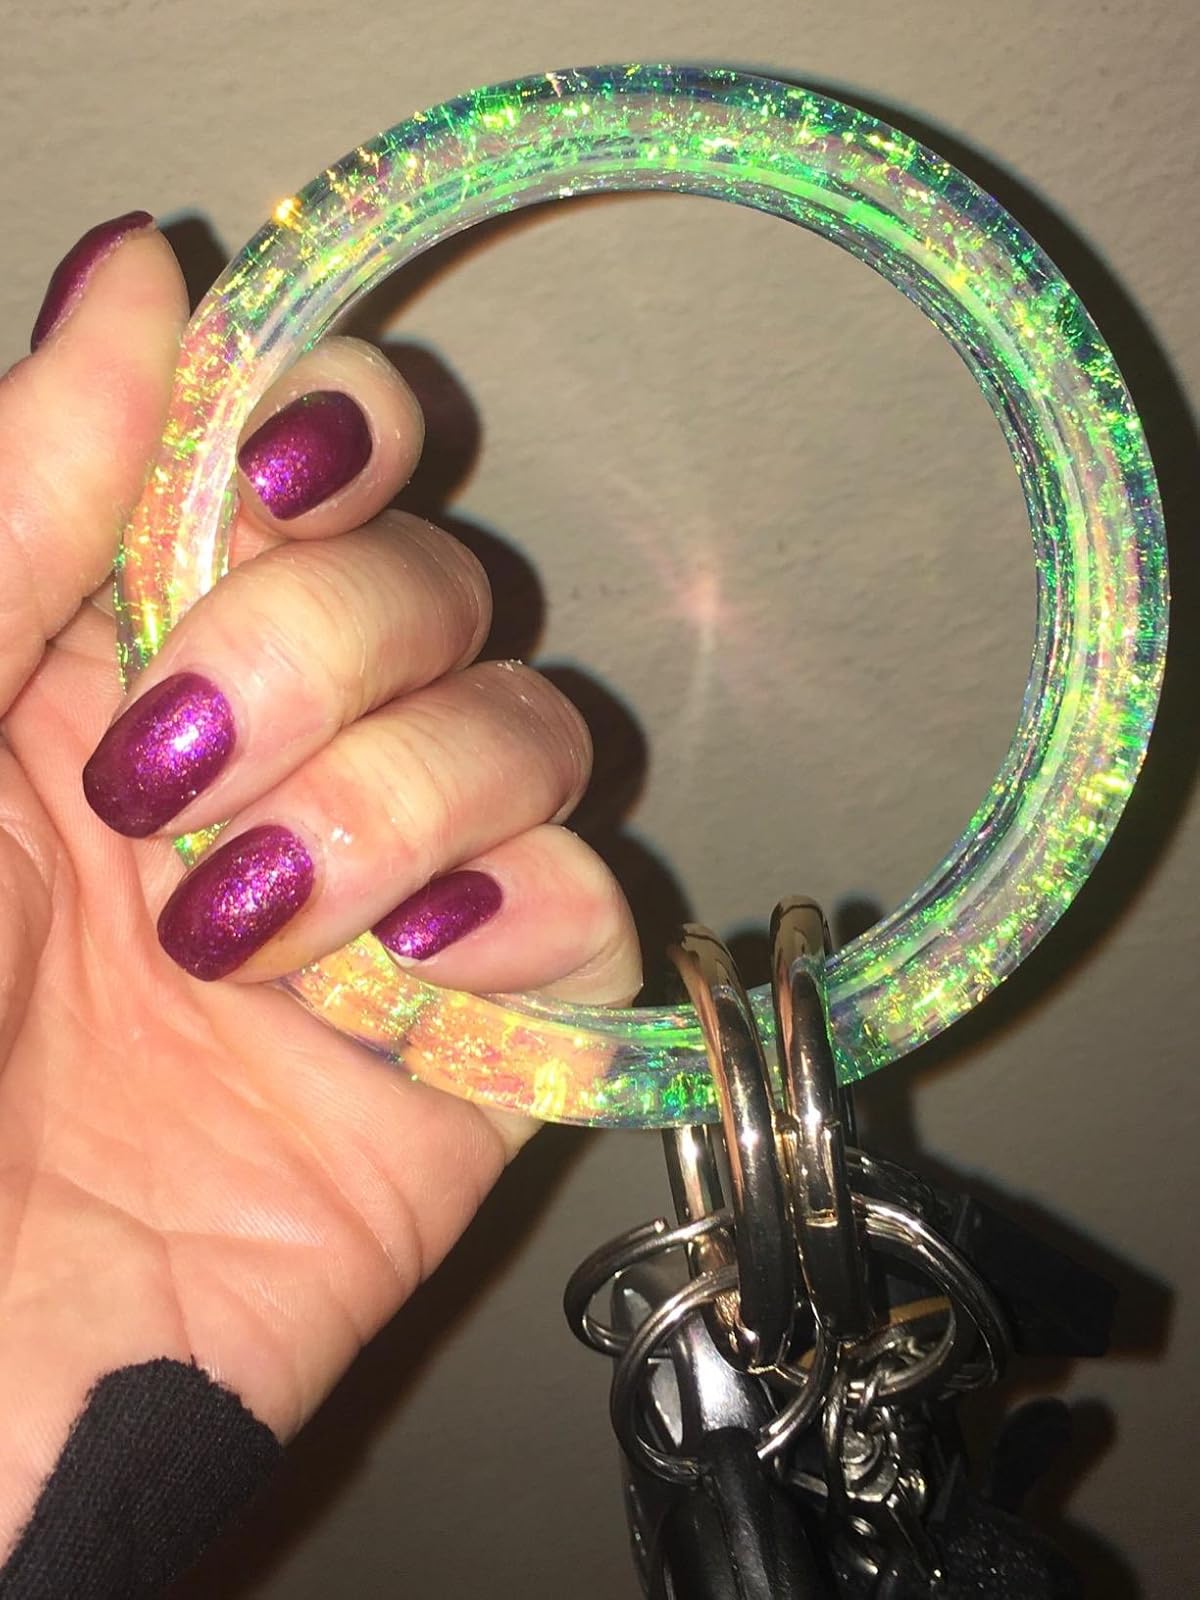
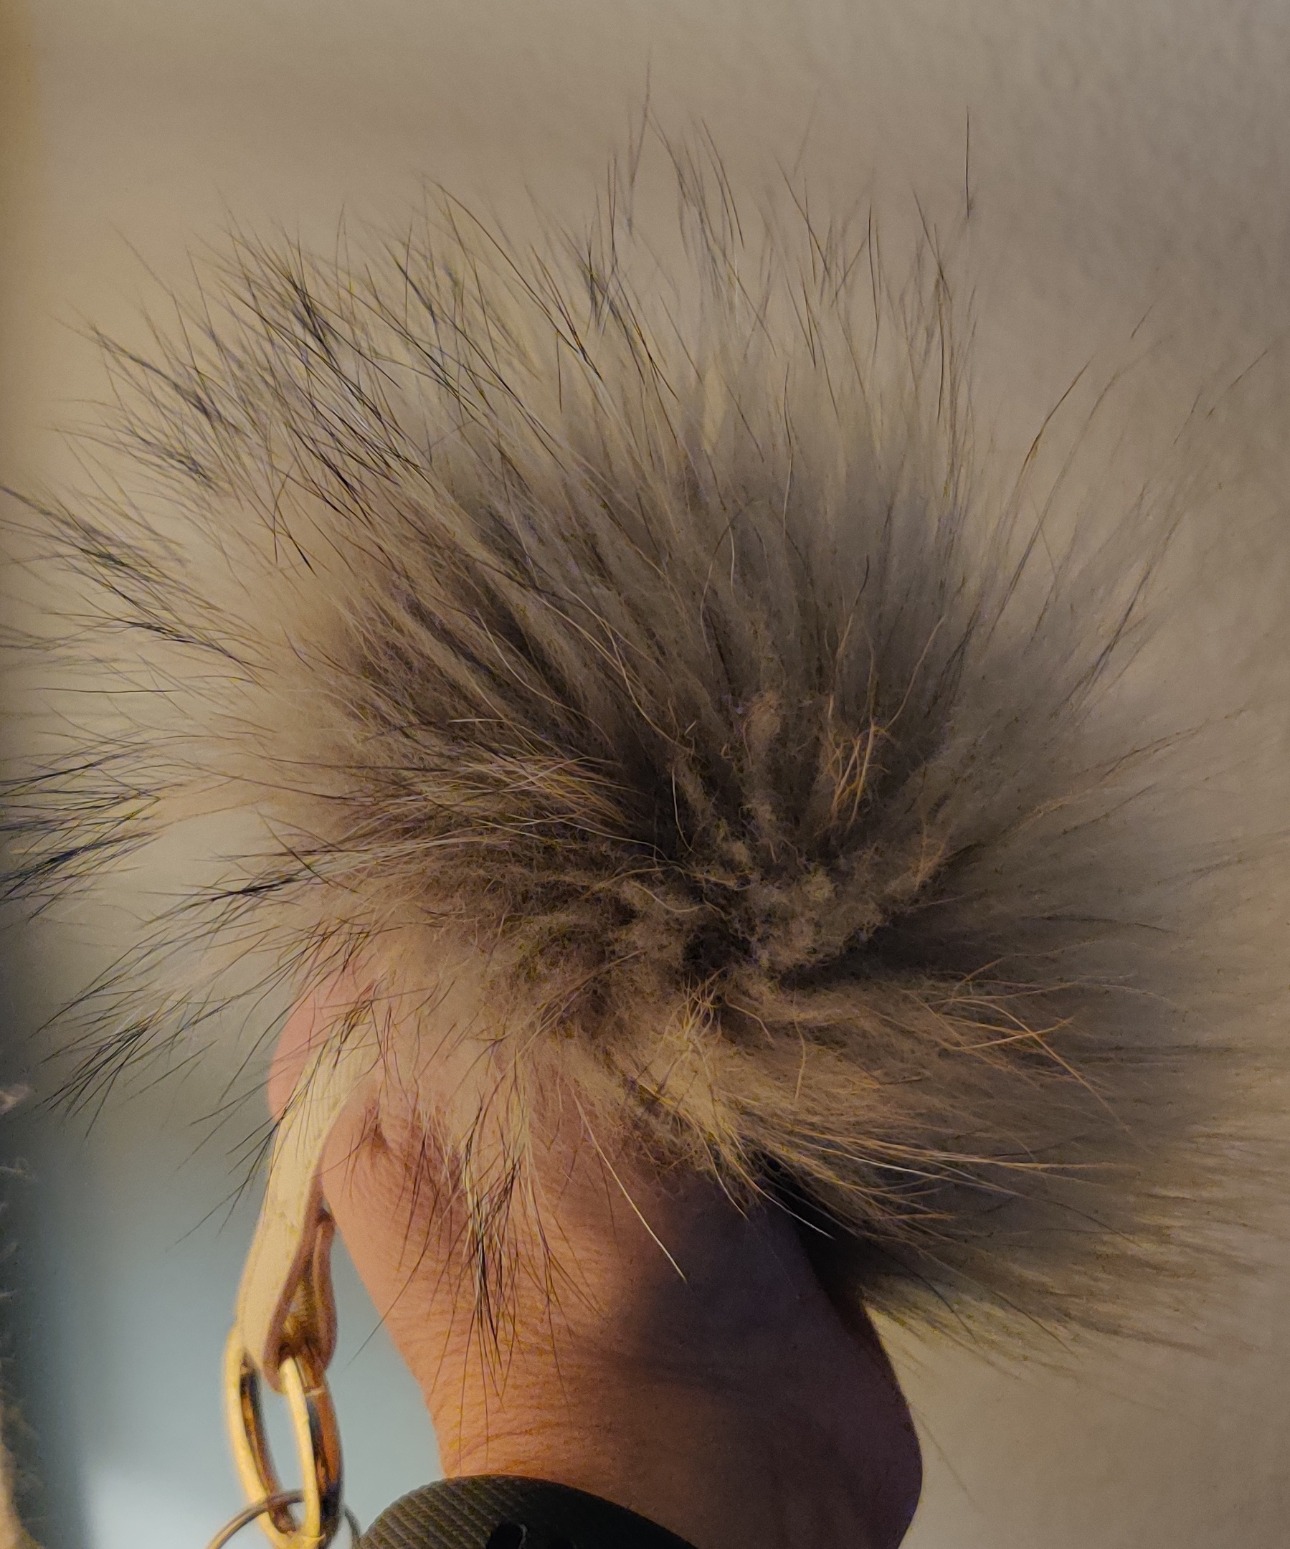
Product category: accessories_keychain
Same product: no